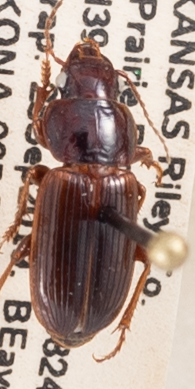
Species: Harpalus amputatus amputatus
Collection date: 2019-09-25
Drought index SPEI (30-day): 0.944
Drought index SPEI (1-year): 1.69
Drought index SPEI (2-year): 1.096